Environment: real
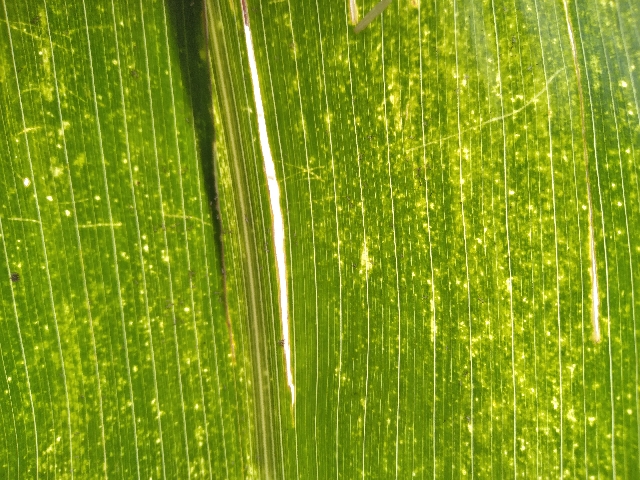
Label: lethal_necrosis